Mercosur

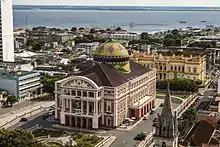
The city of Manaus, Brazil, has a free-trade zone.

Based on the premise that education is a fundamental factor in the regional integration process, educational courses at the primary or junior high level, provided that they do not entail technical studies, will be recognized by member states as being on the same level for all member nations. Likewise, to facilitate continuing education, course certificates issued by an institution accredited in one of the member states is valid in all other member states. Nontechnical primary and junior high level studies that have not been completed are accredited by any member state, thereby allowing course conclusion in another member nation. Studies are completed using an equivalency table to determine the level achieved.